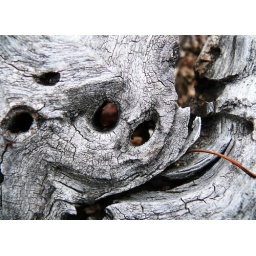
Yet another ancient pair of eyes, surveying my progress through the the forest ...(from within an old, rotted tree stump)